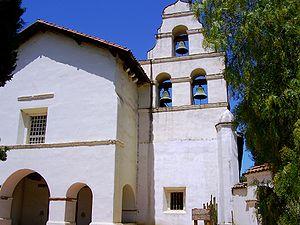
San Juan Bautista est une ville du comté de San Benito en Californie, aux États-Unis. Elle aurait servi de décors pour le film "sueurs froides".